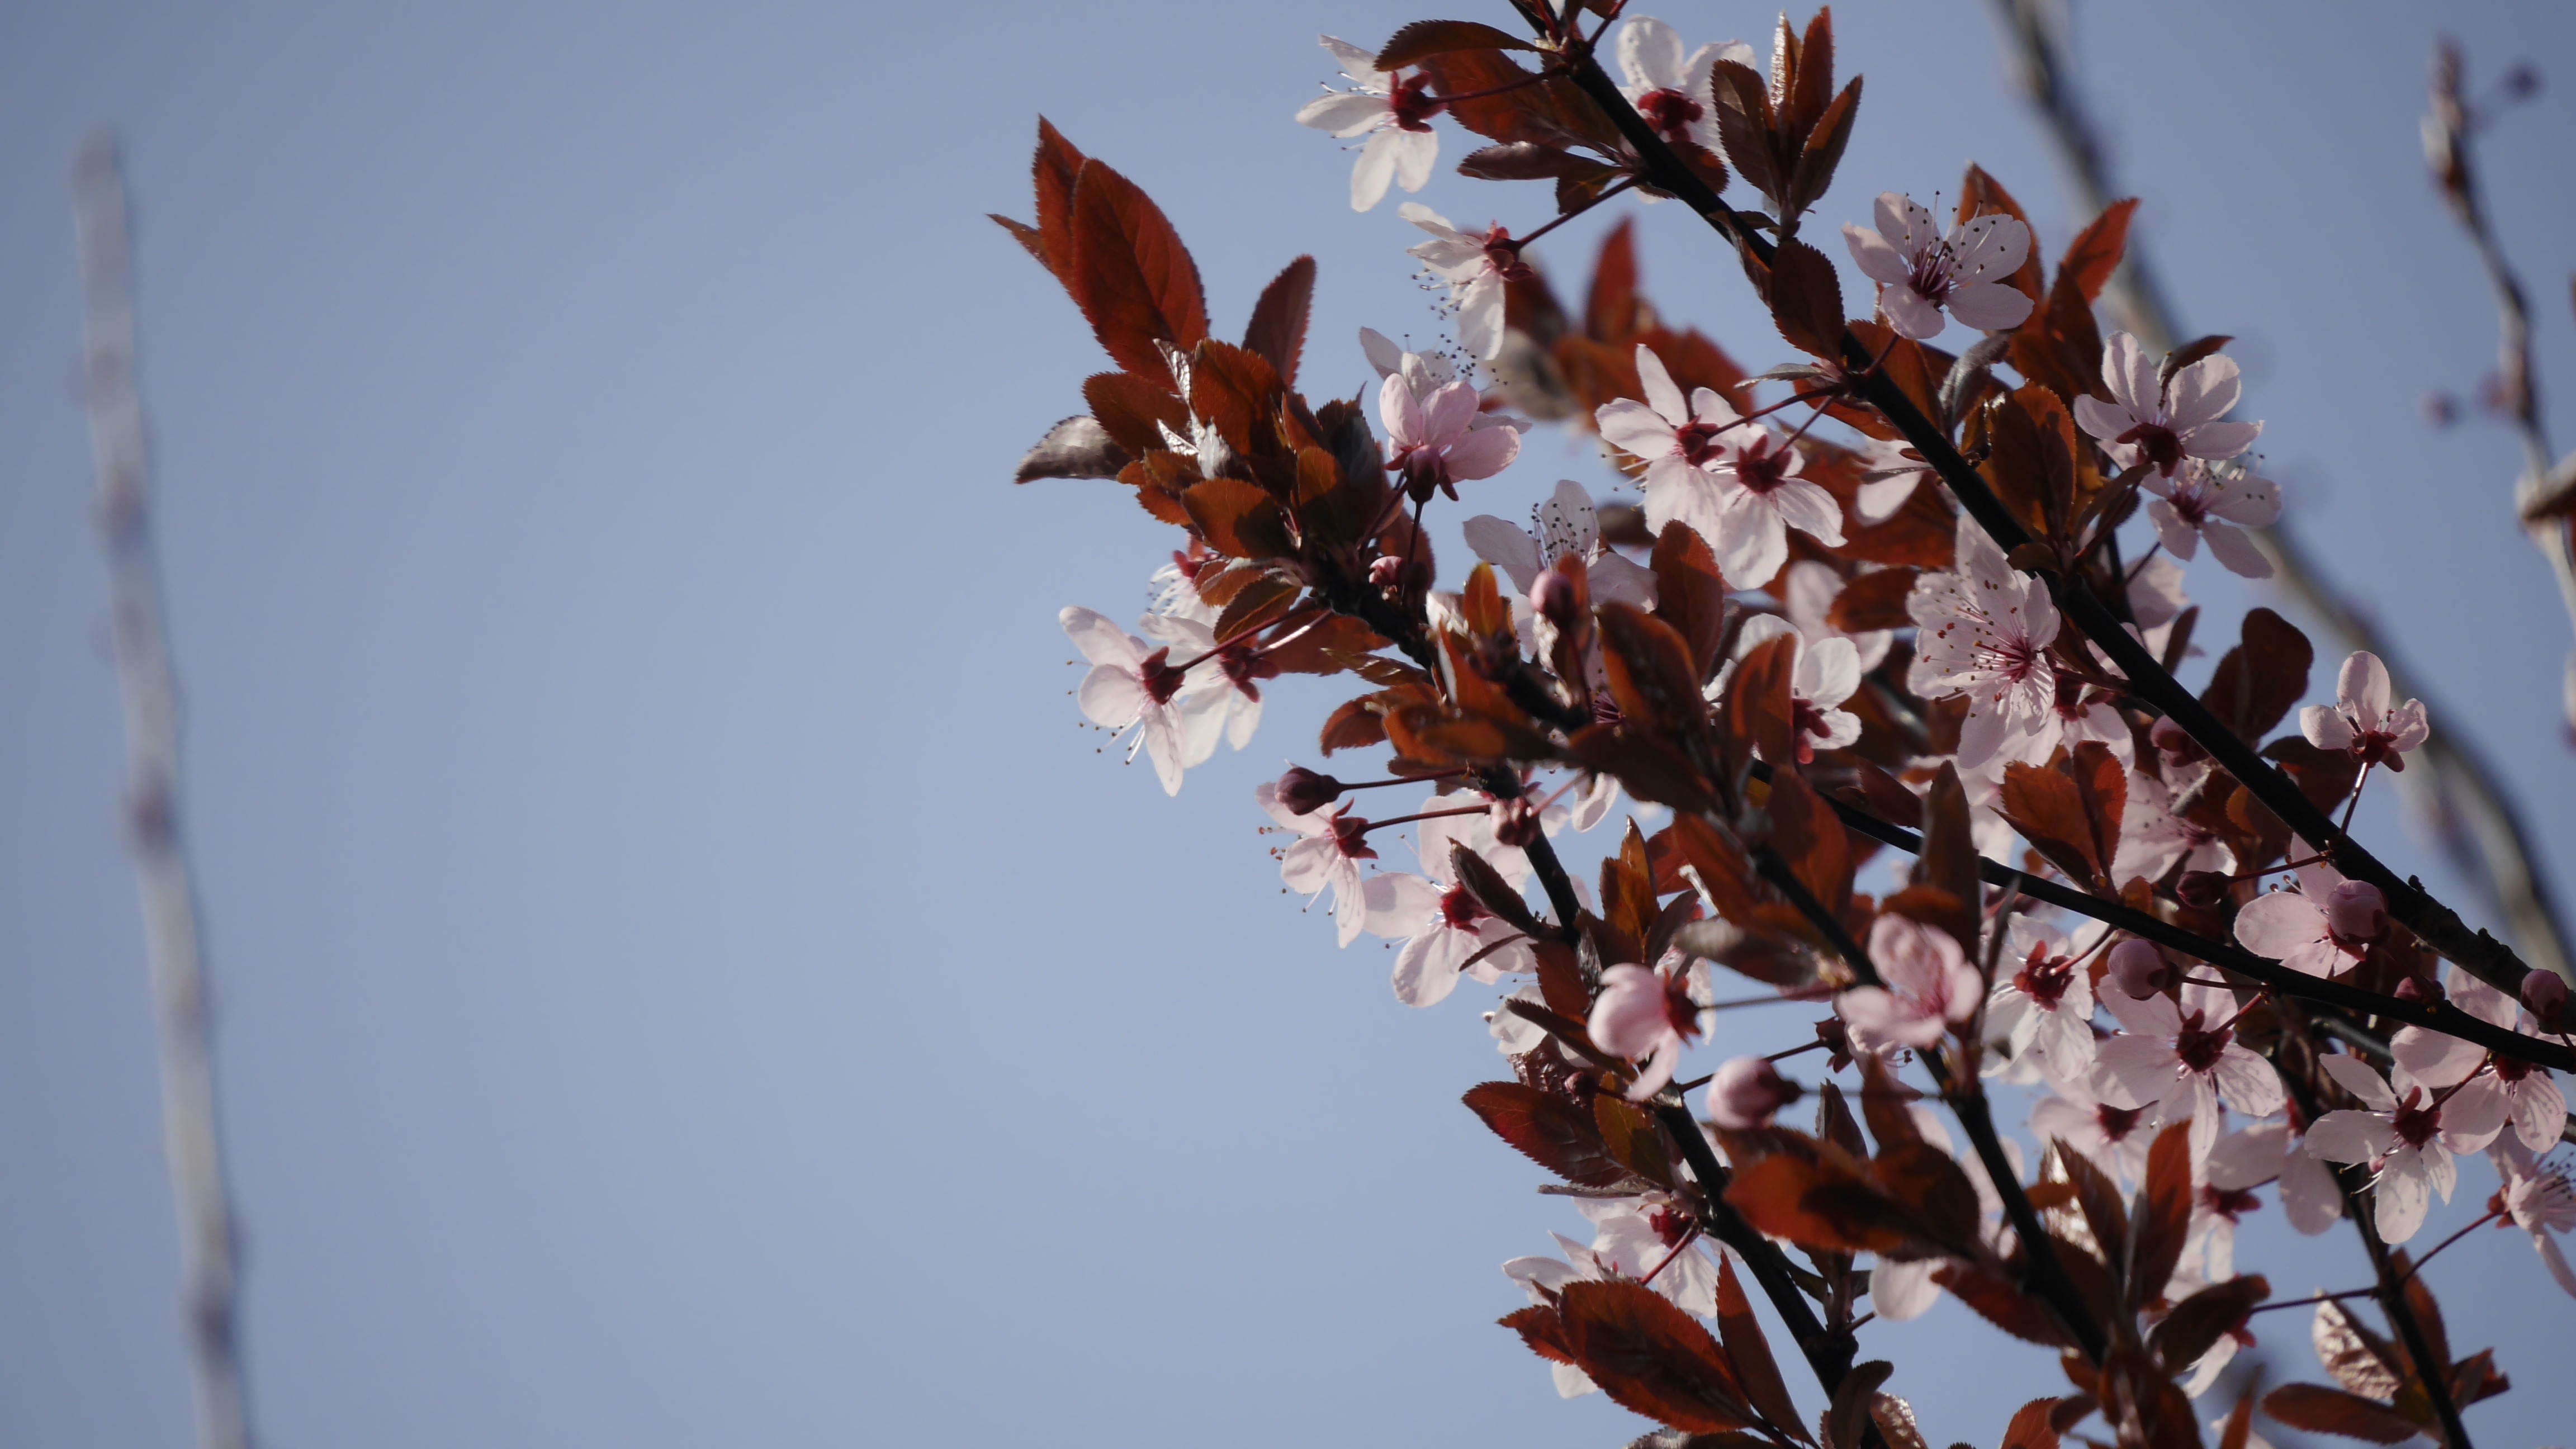
tree, nature, branch, blossom, winter, plant, sunlight, leaf, flower, petal, bloom, spring, produce, flora, season, cherry blossom, twig, close up, prunus, macro photography, serasifera